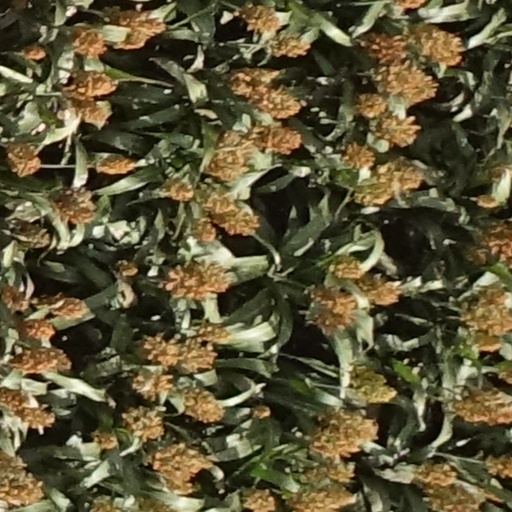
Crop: sorghum